Hugh Trumble

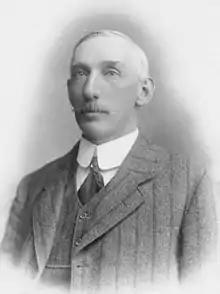
Trumble in later years, when he was secretary of the Melbourne Cricket Club

Trumble joined the National Bank of Australasia in 1887 to begin a career in banking. While the bank often allowed him time to practice, his frequent absences with cricket meant his career progression was slow; after each of his five tours of England he returned to find junior bank officers promoted over him. Nevertheless, he was appointed accountant at the Richmond branch in 1903 and after his retirement from cricket in 1908, manager of the Kew branch.